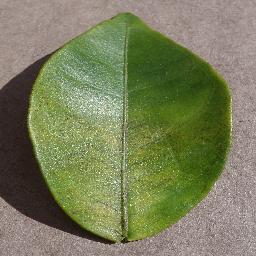
Label: Orange___Haunglongbing_(Citrus_greening)